Achim Peters

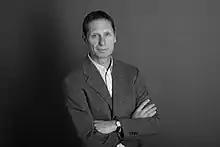
Achim Peters

Achim Peters (born 1957 in Dortmund) is a German internist and brain researcher. He developed the Selfish Brain Theory.